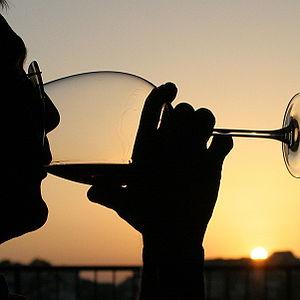
En viticulture, le chai est le lieu où se déroule la vinification.
La Route des vins des Côtes du Rhône fait rejoindre Vienne à Avignon et se subdivise en six trajets qui permettent de découvrir le long des deux rives du Rhône les différentes appellations côtes-du-rhône. Ses routes, essentiellement autour des vins des Côtes-du-Rhône, mais aussi sur des appellations satellites, ont été mises en place par l'organisme interprofessionnel régional " Inter-Rhône ".
Le vin est une boisson alcoolisée obtenue par la fermentation du raisin, fruit de la vigne viticole.